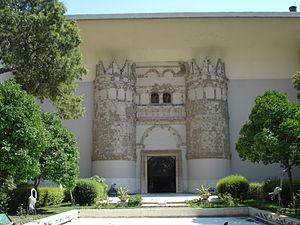
Qasr el-Heir el-Gharbi est un château omeyyade de Syrie, à 60 km de Palmyre vers l'ouest, en ligne droite.